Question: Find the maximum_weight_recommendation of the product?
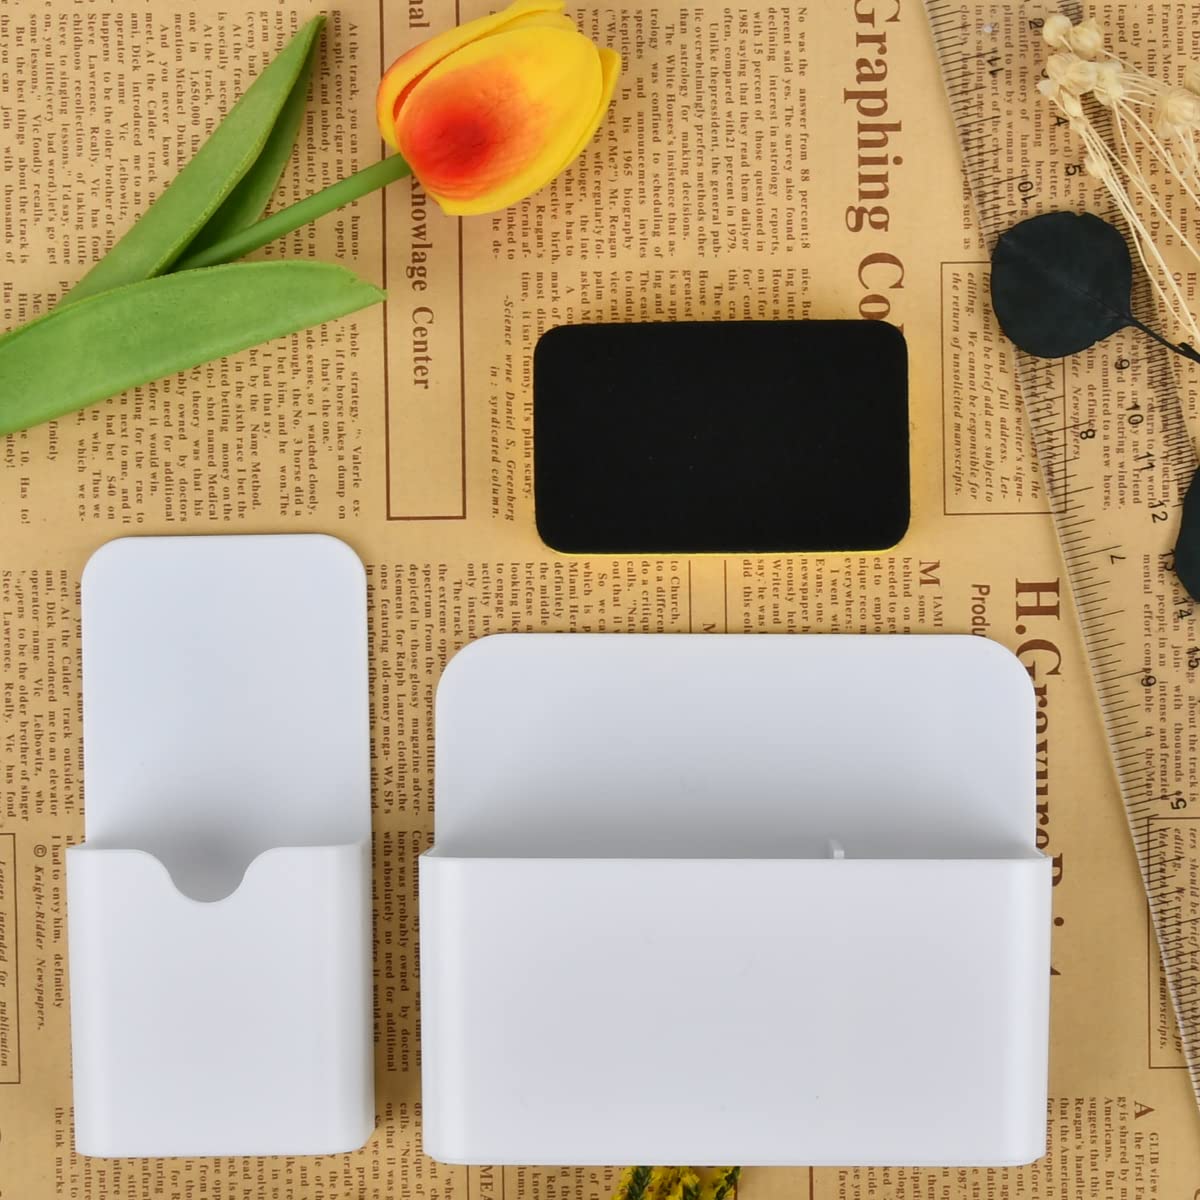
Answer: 8.0 pound